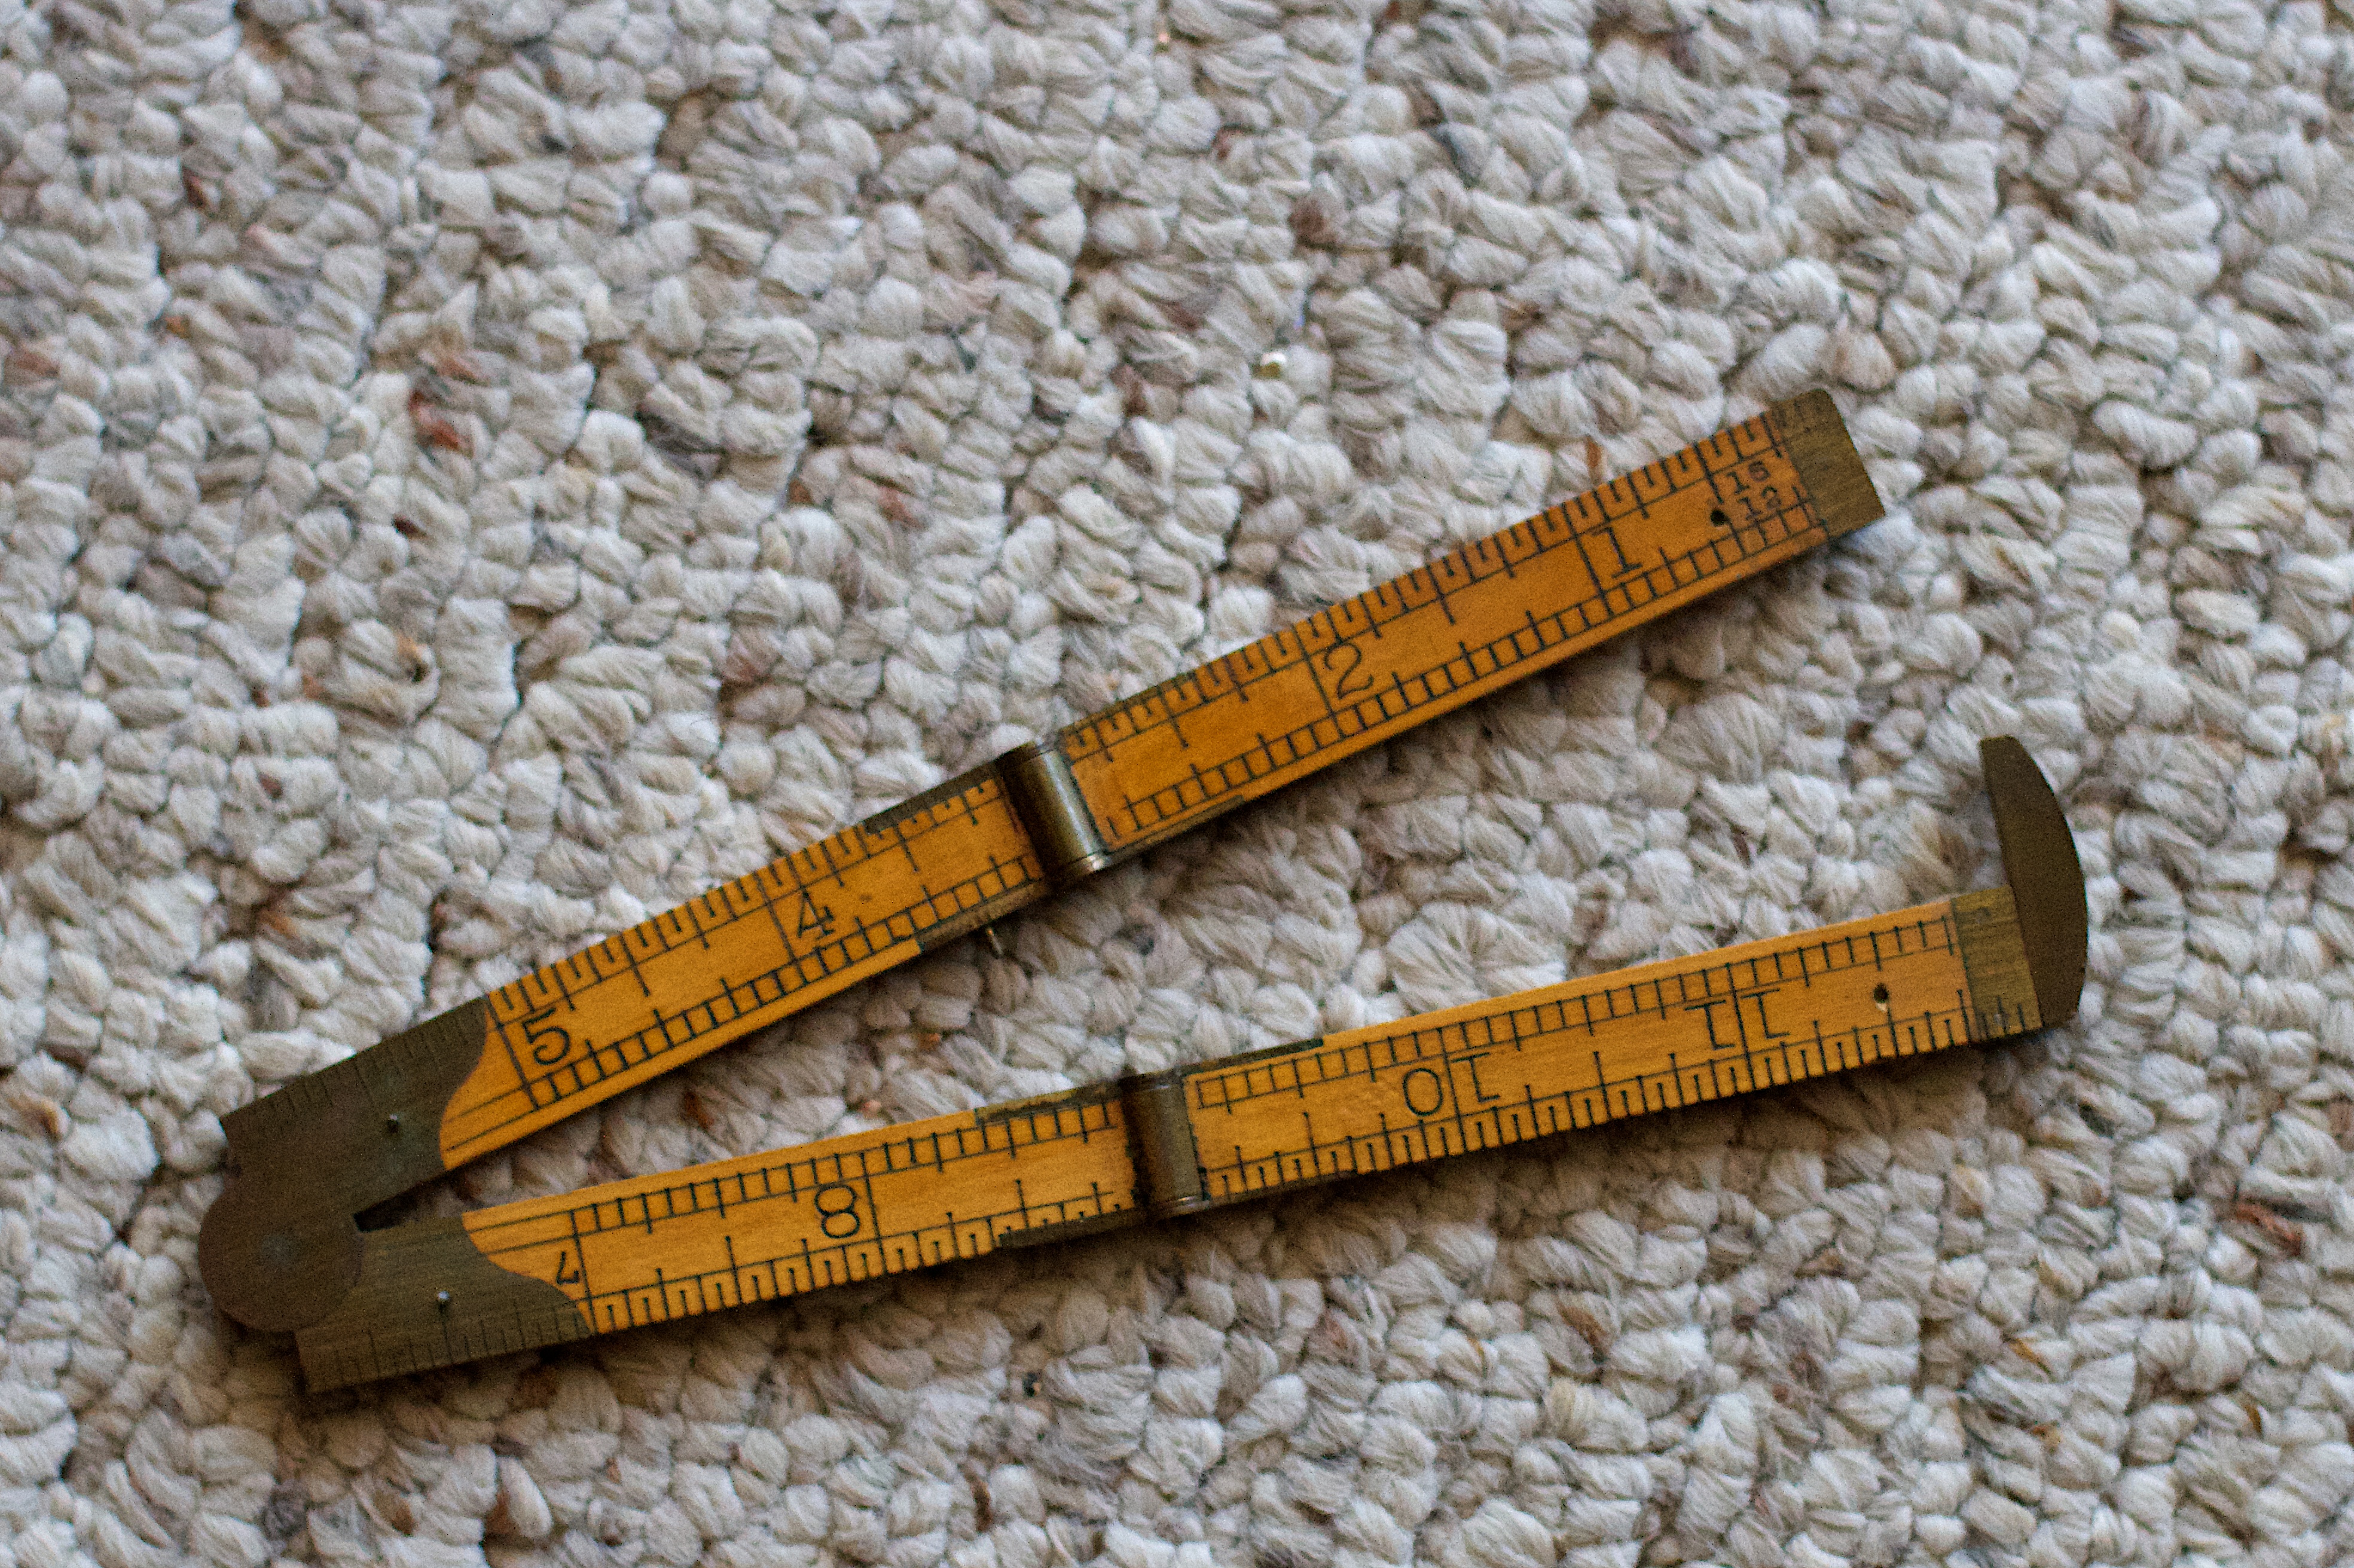
wood, number, ruler, strap